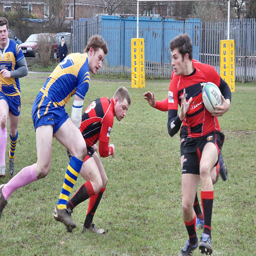
Boys playing soccer in a field surrounded by a fence.
A rugby game in action on a grassy field.
Rugby players are playing rough in the green grass.
A football game on a grassy playing field.
A group of men on a field playing soccer.